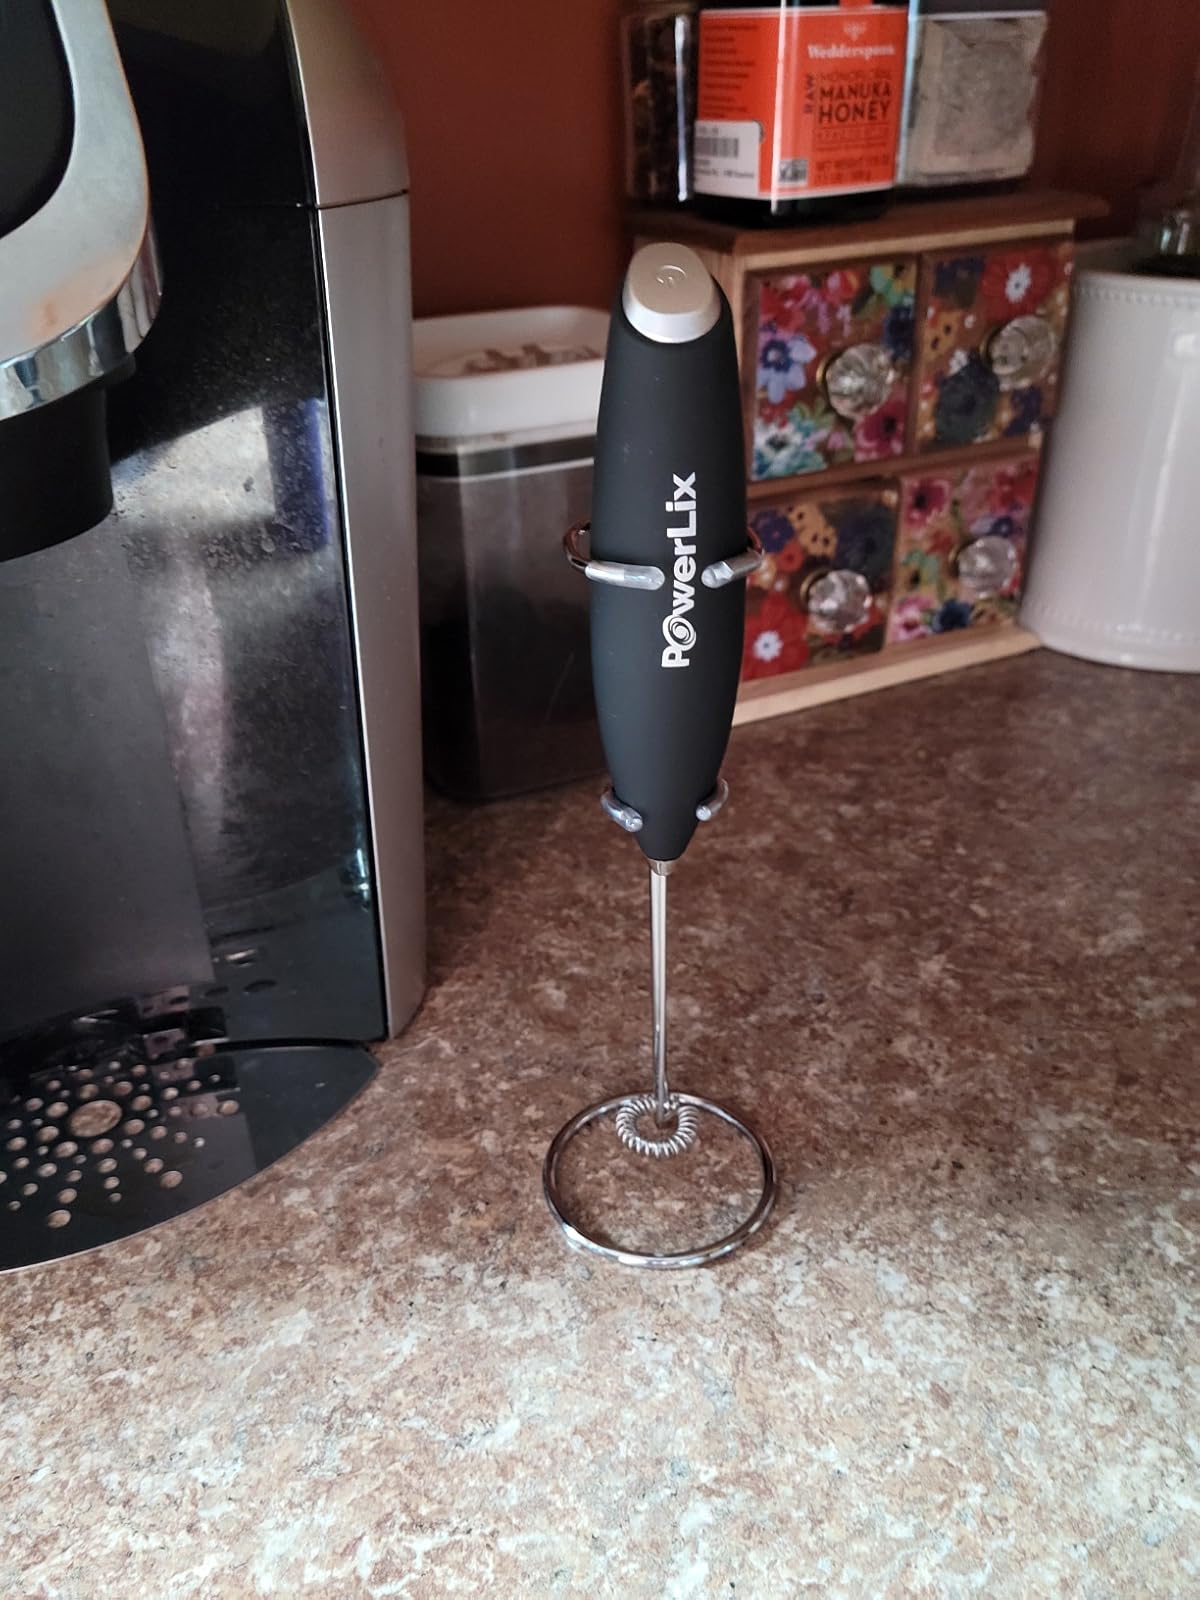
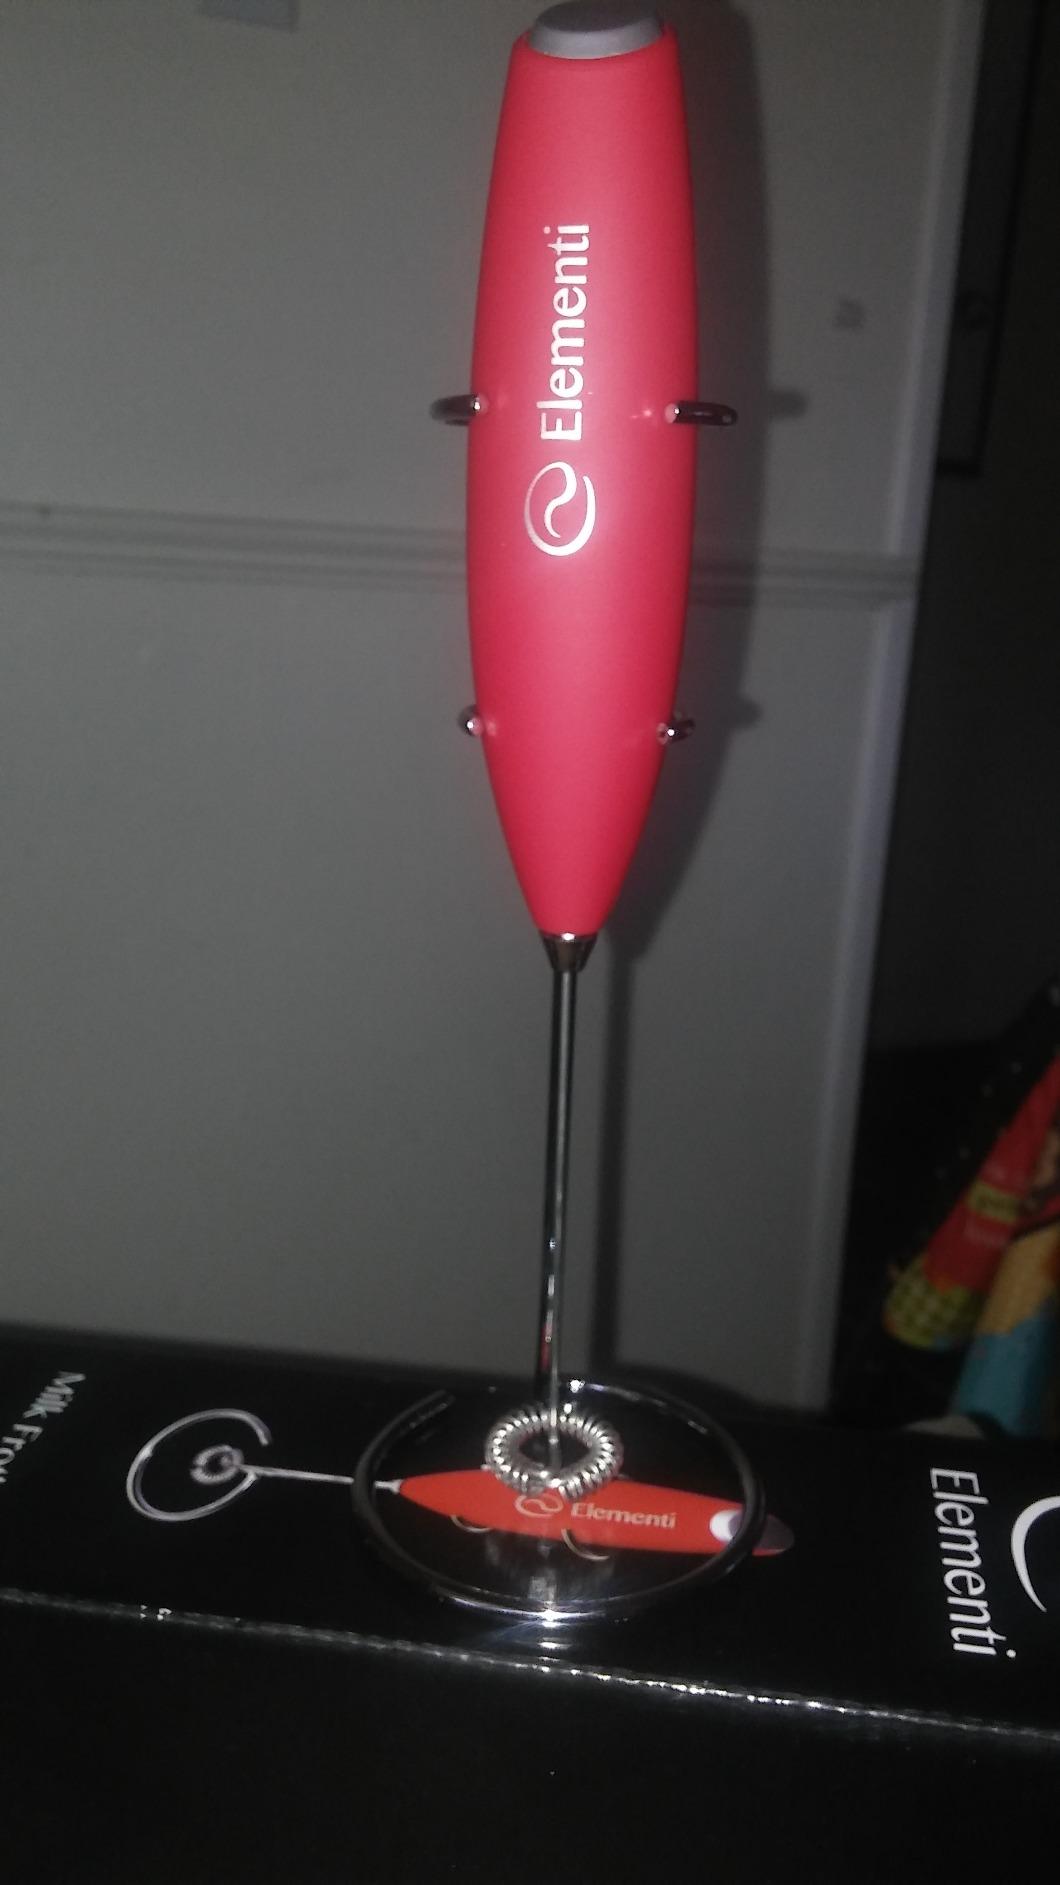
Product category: items_mixer
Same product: no